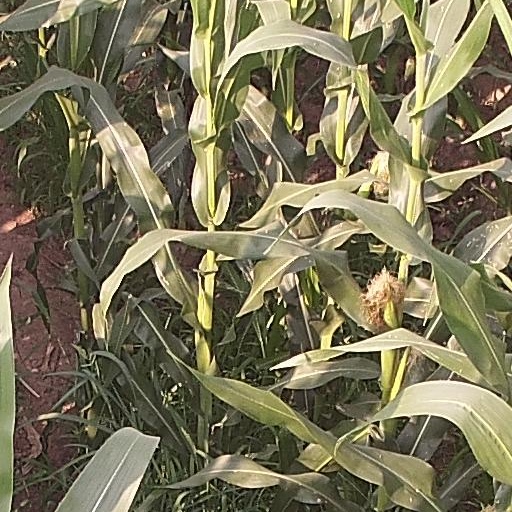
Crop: maize; corn